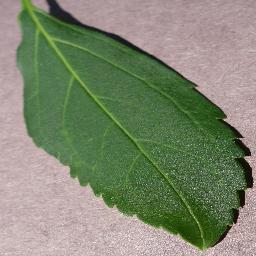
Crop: cherry
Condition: (including_sour)_healthy